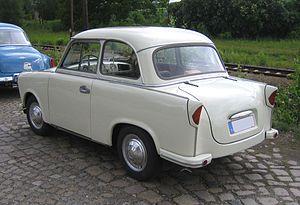
Les Trabant P50 et P60 sont deux automobiles produites entre 1958 et 1965 par le constructeur est-allemand AWZ.